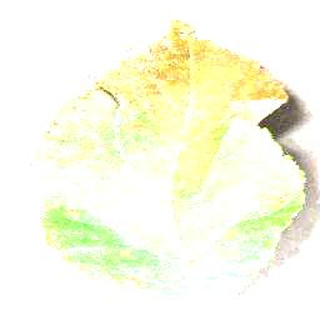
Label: apple_cedar_apple_rust